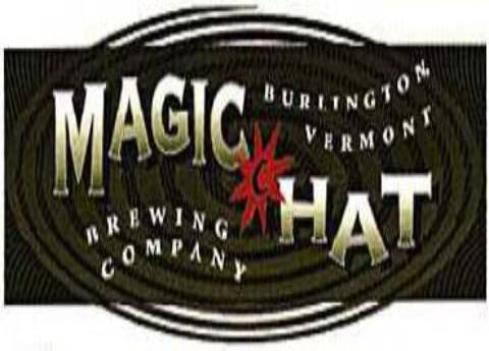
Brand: magic hat
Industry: Leisure